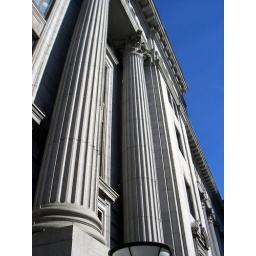
I snapped this quick shot as we were walking by this building - I think it was a bank